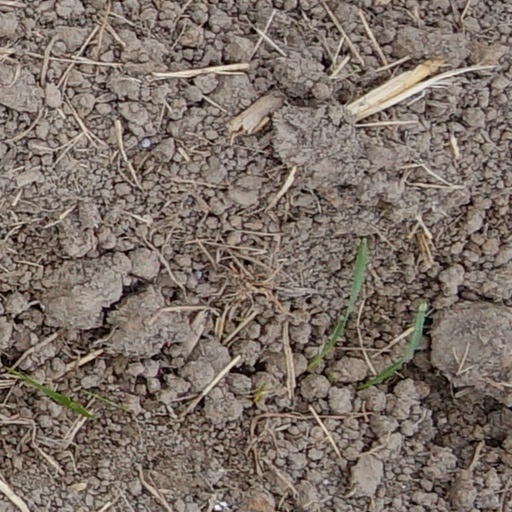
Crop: wheat